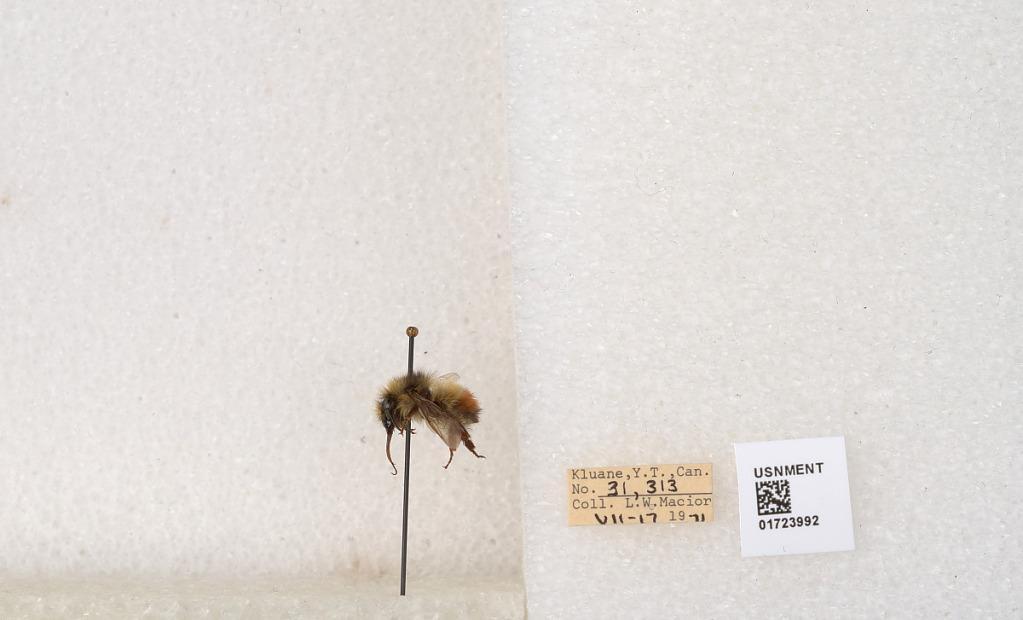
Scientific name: Bombus flavifrons Cresson
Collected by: L. Macior
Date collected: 1971-7-17
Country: Canada
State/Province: Yukon Territory
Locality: Kluane National Park and Reserve
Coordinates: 60.7493, -139.504